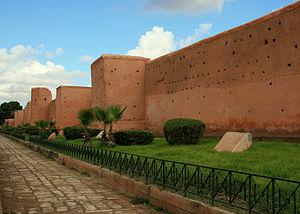
Marrakech, est une ville située dans le centre du Maroc au pied des montagnes de l'Atlas. Marrakech est surnommée « la ville rouge »ou la « ville ocre » en référence à la couleur rouge d'une grande partie de ses immeubles et ses maisons.
Moulay Ismaïl, ou éventuellement Moulay Ismaïl ben Chérif, né vers 1645 à Sijilmassa et mort le 22 mars 1727 à Meknès, est le sultan du Maroc qui a régné de 1672 à 1727. Septième fils de Moulay Chérif, il exerce la fonction de gouverneur du royaume de Fès et du Nord du Maroc à partir de 1667, jusqu'à la mort de son demi-frère le sultan Moulay Rachid, en 1672. Il se proclame alors sultan du Maroc à Fès, puis entretient pendant une quinzaine d'années une rivalité avec son neveu Moulay Ahmed ben Mehrez, également prétendant au trône, jusqu'à la mort de ce dernier en 1687.
Le Maroc occupe une place relativement confortable concernant le tourisme à l'échelle continentale, il fait partie du trio de tête constitué avec l'Afrique du Sud et l'Égypte, cependant, à l'échelle mondiale le Maroc arrive à la 29ᵉ place et rêve de se hisser à la 20ᵉ place à l'horizon 2020. Le nombre d'arrivées de touristes au Royaume du Maroc est passé de 4,4 millions en 2001 à 9,3 millions en 2010 avec une croissance des revenus touristiques passant de 31 milliards de dirhams à près de 60 milliards de dirhams à la fin de la dernière décennie à la veille du printemps arabe. La progression du secteur touristique au Maroc a été accompagné par un plan stratégique dit vision 2010 d'un objectif de 10 millions de touristes vers l'année 2010, un plan enclenché le 10 janvier 2001 à Marrakech.